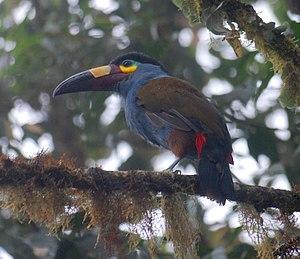
Le Toucan montagnard, Andigena laminirostris, est une espèce d'oiseau appartenant à la famille des Ramphastidae et à la sous-famille des Ramphastinae. Son aire de répartition s'étend sur la Colombie et l'Équateur. C'est une espèce monotypique.